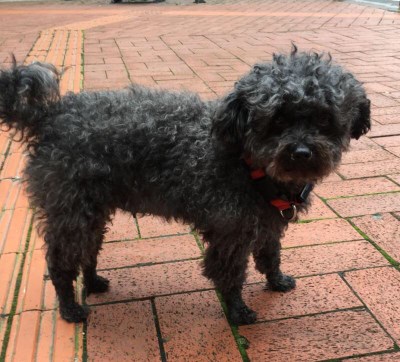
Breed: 7449-n000128-teddy